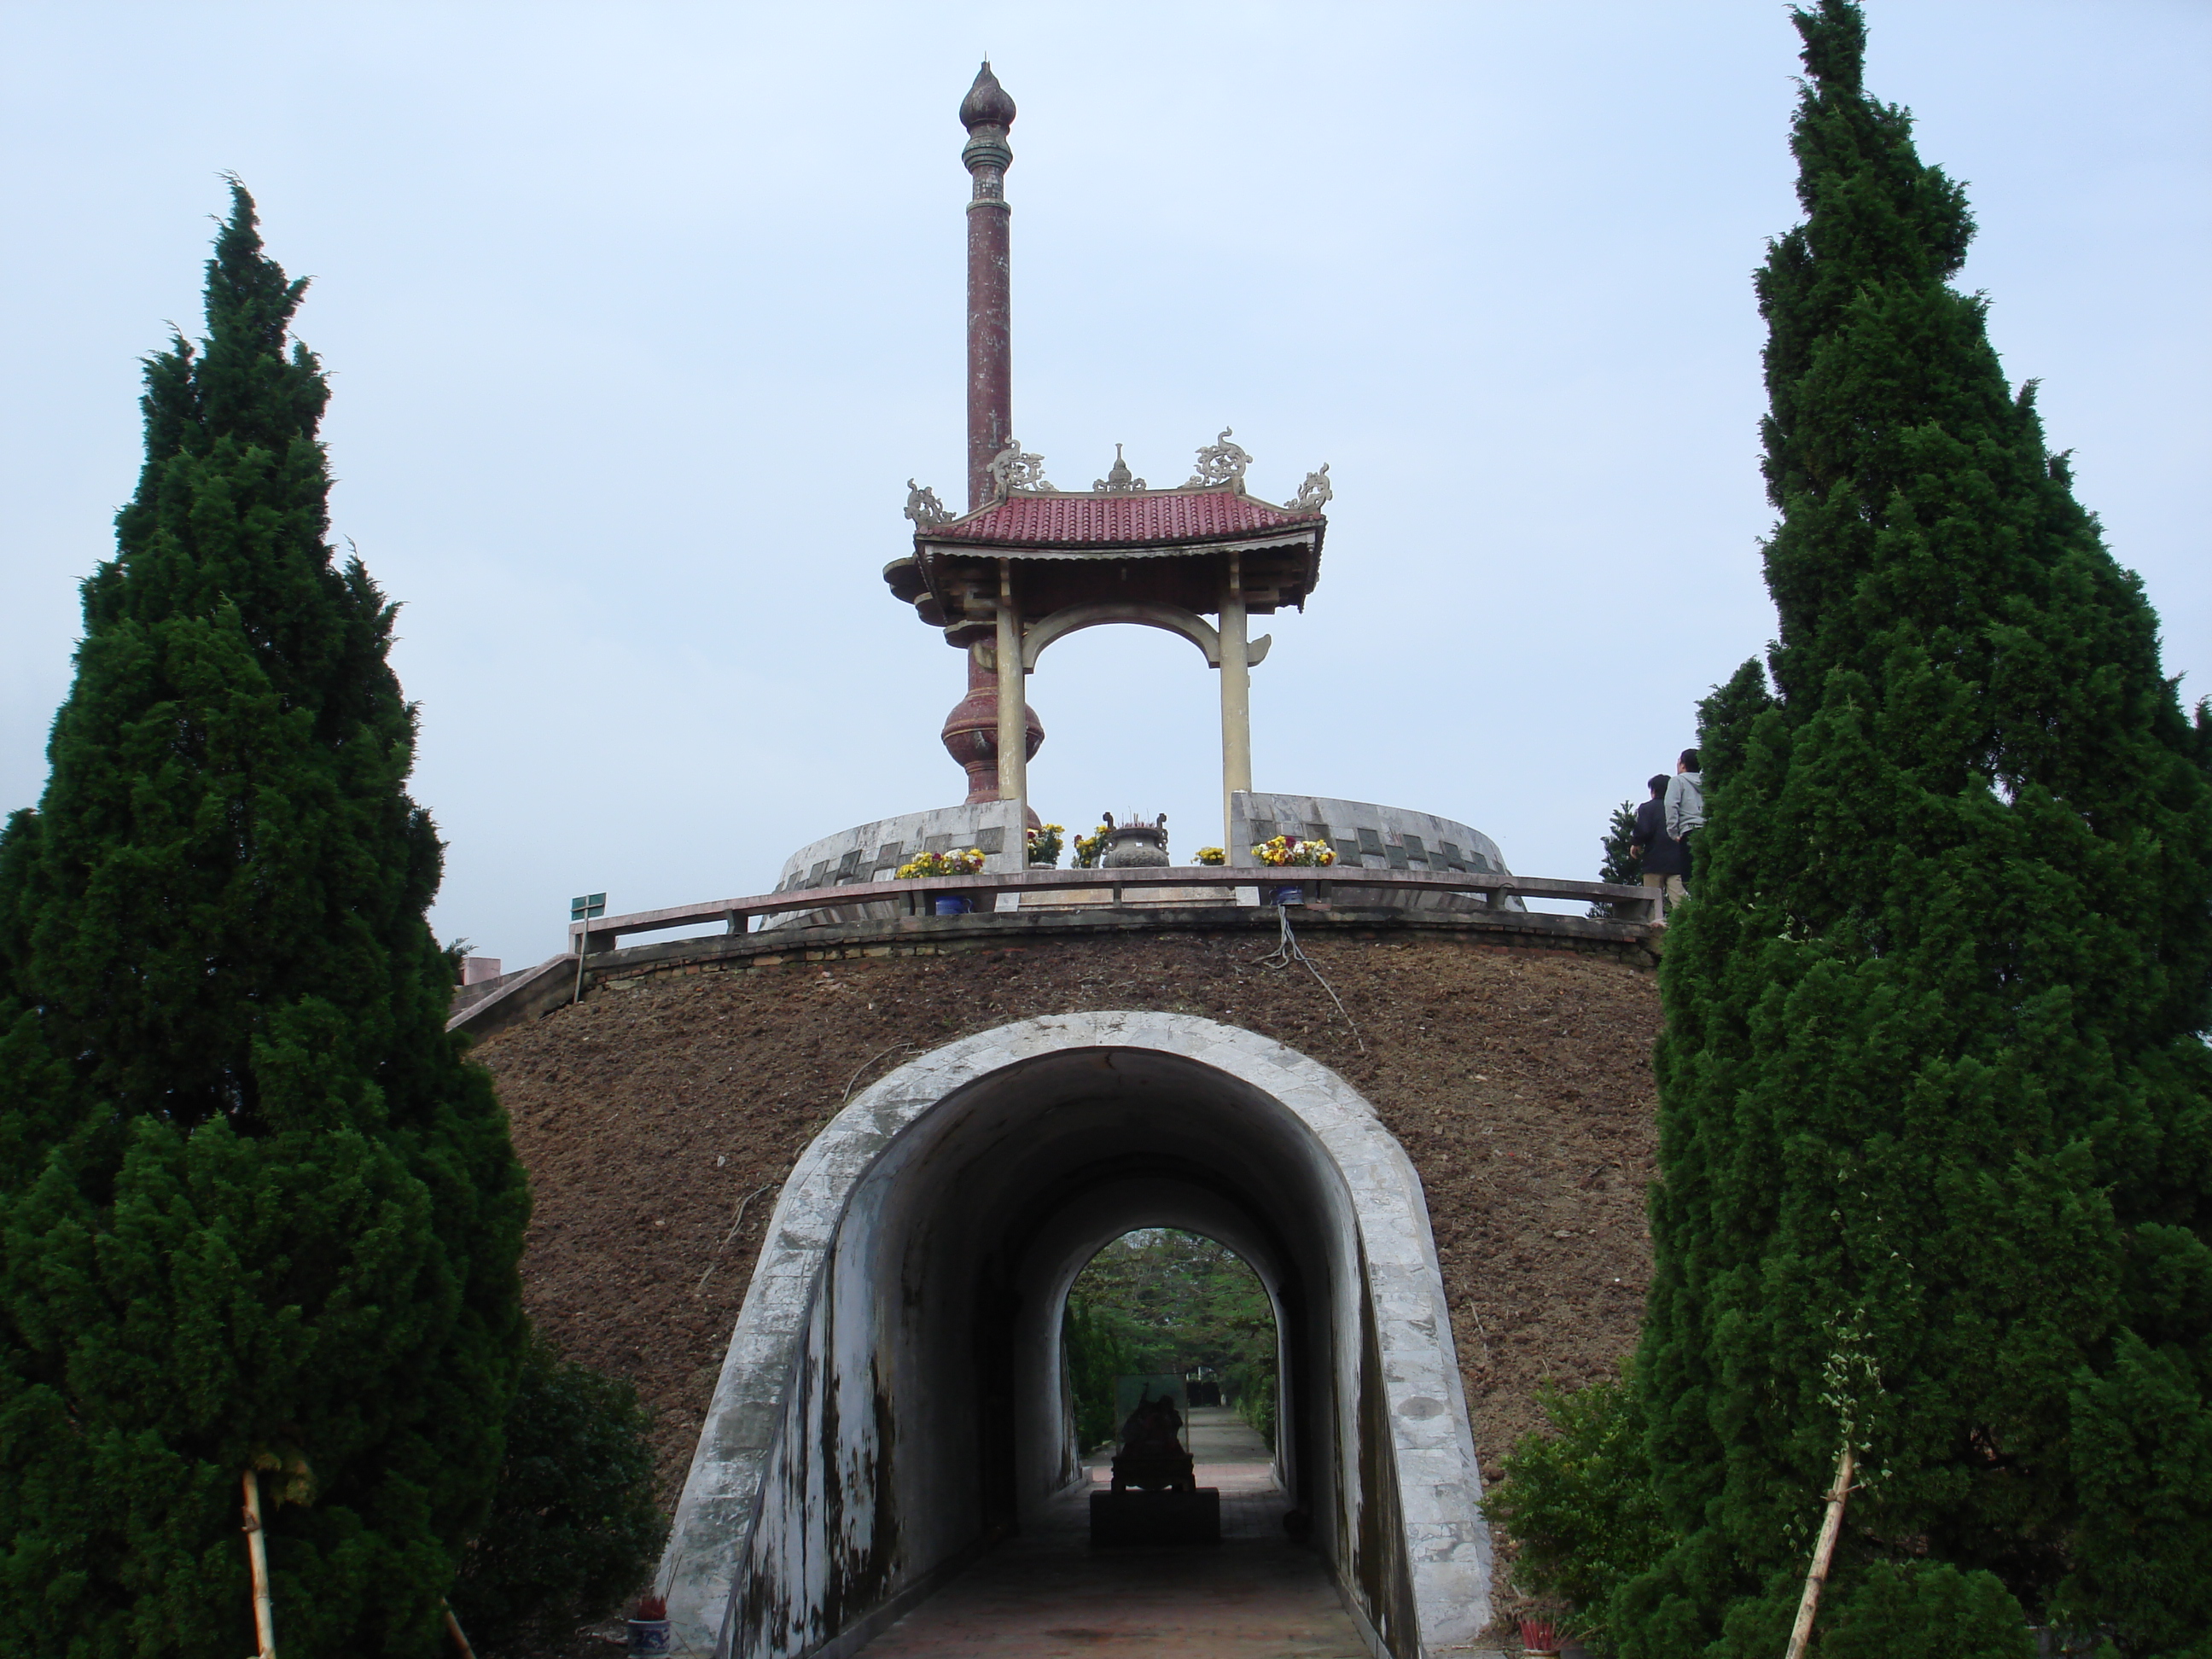
user: text: Màu sắc của bầu trời trong bức ảnh này là gì?
assistant: text: Màu xám nhạt hoặc trắng đục.

user: text: Có bao nhiêu chiếc lư hương (cái vạc) đang được đặt trên đài tưởng niệm?
assistant: text: Hai chiếc.

user: text: Cấu trúc chính với mái cong đỏ và cột trụ cao trong ảnh thuộc về loại hình di tích lịch sử nào ở Việt Nam?
assistant: text: Đây là một phần của Đài tưởng niệm trung tâm tại Thành cổ Quảng Trị, một di tích lịch sử quốc gia đặc biệt.

user: text: Những chậu hoa nhiều màu sắc được đặt trên đài tưởng niệm có ý nghĩa gì trong văn hóa thờ cúng truyền thống của người Việt?
assistant: text: Chúng thể hiện lòng thành kính, sự tôn trọng và tưởng nhớ đối với các anh hùng liệt sĩ đã hy sinh để bảo vệ Thành cổ Quảng Trị, cũng như mong muốn cầu bình an, may mắn cho linh hồn người đã khuất.

user: text: Mô tả mối quan hệ giữa đường hầm bên dưới và kiến trúc đài tưởng niệm phía trên, cùng với vai trò của hai hàng cây ở hai bên?
assistant: text: Đường hầm hình vòm bên dưới tạo lối đi dẫn lên đài tưởng niệm. Cấu trúc đài tưởng niệm phía trên (tháp Ấn Tôn) được xây theo thuyết âm dương, với đường hầm được ví như bên trong lòng một ngôi mộ tập thể linh thiêng. Hai hàng cây tùng xanh vút hai bên đóng vai trò như cổng chào tự nhiên, tạo sự trang nghiêm và cân đối cho tổng thể kiến trúc của di tích lịch sử tại tỉnh Quảng Trị.